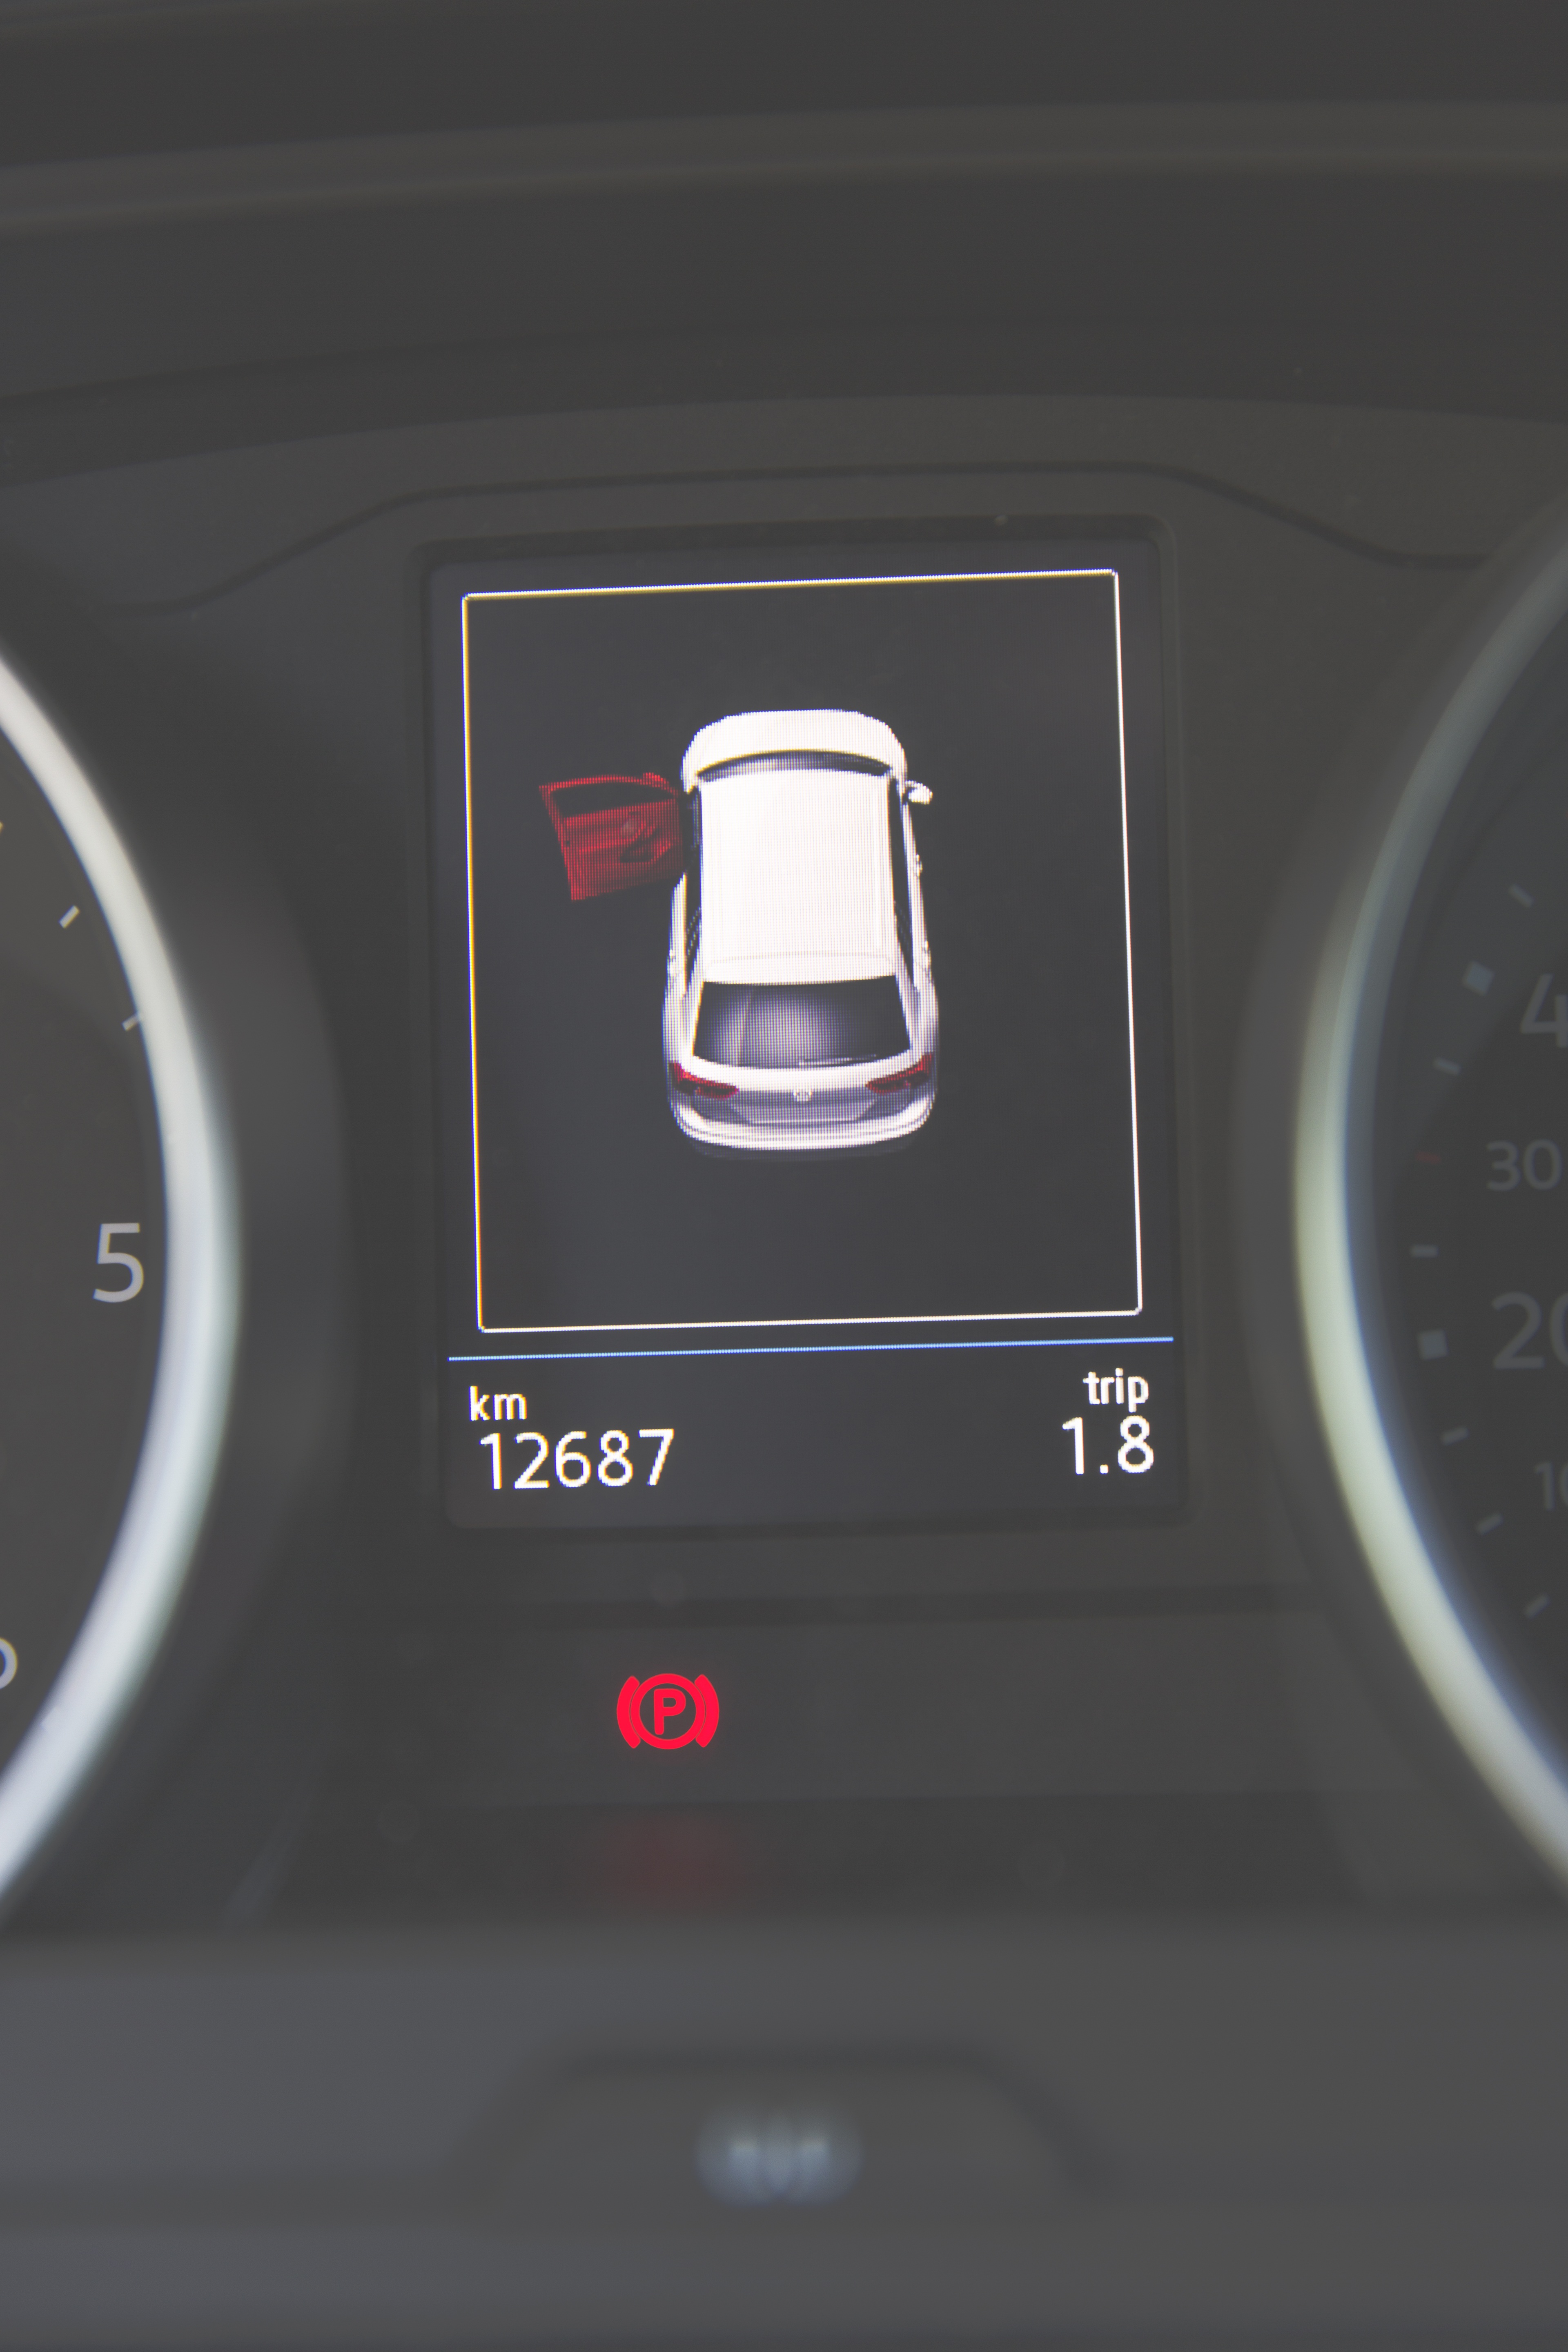
technology, car, reflection, vehicle, auto, signal, steering wheel, close, security, modern, automotive, housing, streets, display, fender, media, sedan, new, front, audi, warning, detail, dare, pkw, multimedia, limousine, rear, mercedes benz, mirroring, up to date, sport utility vehicle, land vehicle, automobile make, compact car, luxury vehicle, family car, executive car, audi a7, audi q7, karroserie